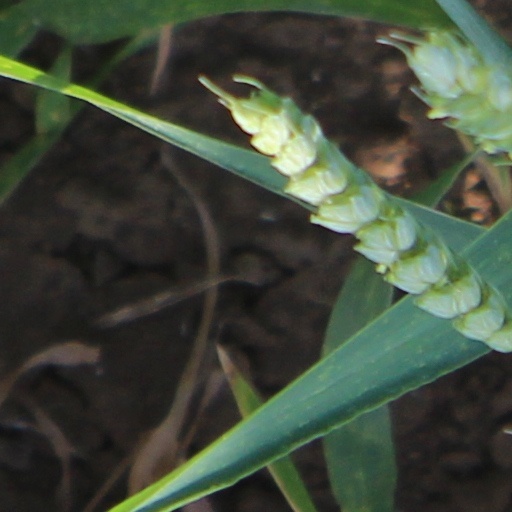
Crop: wheat